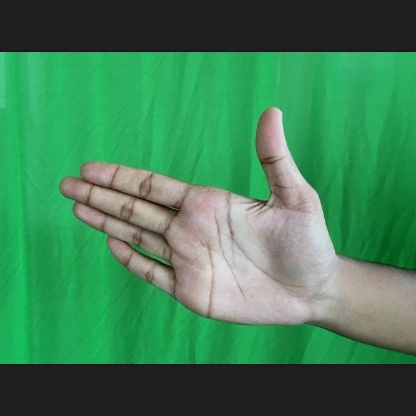
Mudra: Ardhachandran